Lithuania men's national basketball team

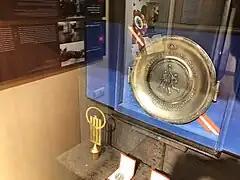
EuroBasket 1937 trophy at the Historical Presidential Palace, Kaunas

On 11 May 2017, Dainius Adomaitis announced the extended candidates list. On 16 June, the shortened candidates list version was published, which most notably excluded Antanas Kavaliauskas, Paulius Jankūnas and Renaldas Seibutis. On 20 June, one of four Lithuanian NBA players Domantas Sabonis, son of all-time great Arvydas Sabonis, announced that he would not represent the national team this year. On 21 June, the national team members gathered for their first training camp in Palanga. On 1 August, Mantas Kalnietis was chosen captain of the team.